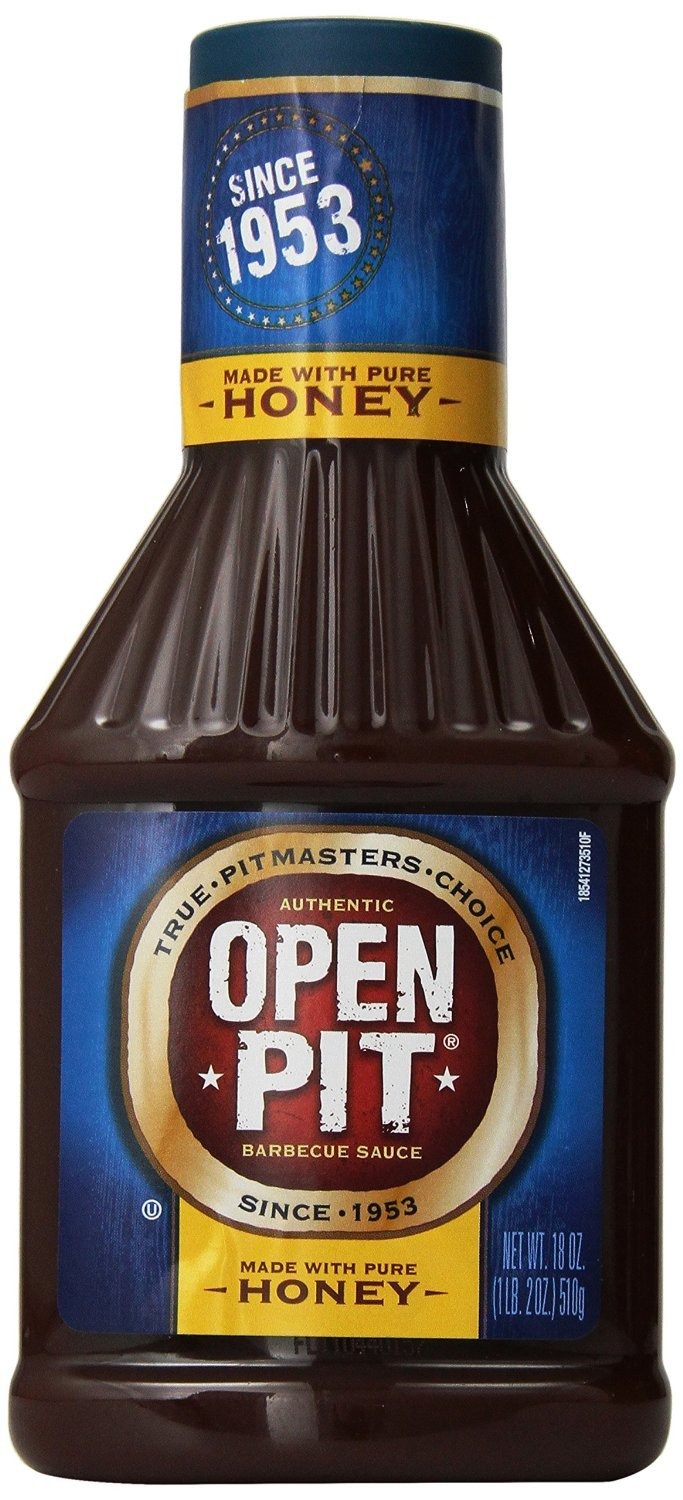
Item Name: OPEN PIT CHAR-GRILL 18 OZ(Pack of 3)
Bullet Point 1: OPEN PIT CHAR-GRILL 18 OZ
Bullet Point 2: OPEN PIT CHAR-GRILL 18 OZ
Bullet Point 3: OPEN PIT CHAR-GRILL 18 OZ
Product Description: OPEN PIT CHAR-GRILL 18 OZ
Value: 3.0
Unit: count

Price: 7.59